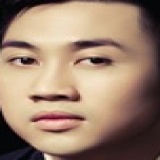
ca sĩ Don Nguyễn